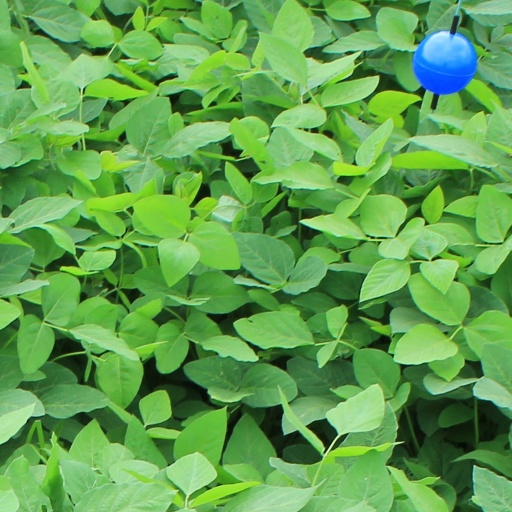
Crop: soybean